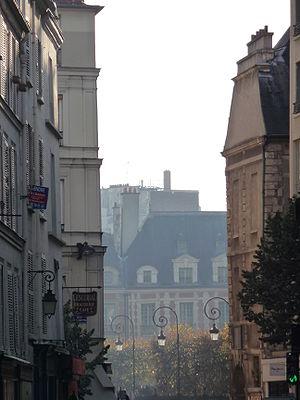
La rue des Francs-Bourgeois à Paris, direction la Place des Vosges.
La rue des Francs-Bourgeois est située à Paris, dans le quartier du Marais, marquant la limite entre le 3ᵉ et le 4ᵉ arrondissement.